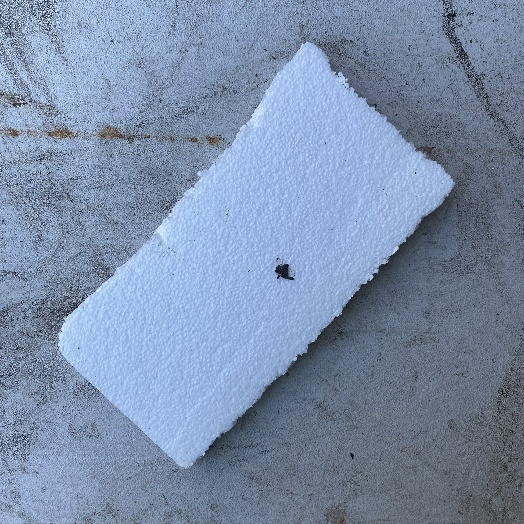
Label: Plastic